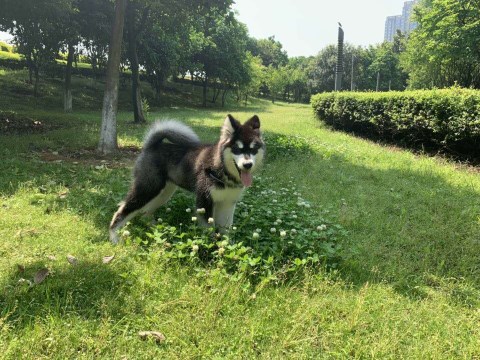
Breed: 1324-n000004-malamute